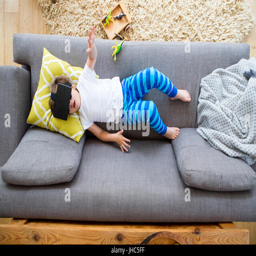
view from above of a little boy lying on his sofa with a box of dinosaurs .